Paul Rieger

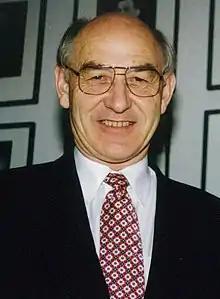
Rieger in 1997

Paul Warren Rieger (born 15 October 1933) is a former New Zealand local-body politician. He served as mayor of Palmerston North from 1985 to 1998, and was a member of the Horizons Regional Council between 1998 and 2019.